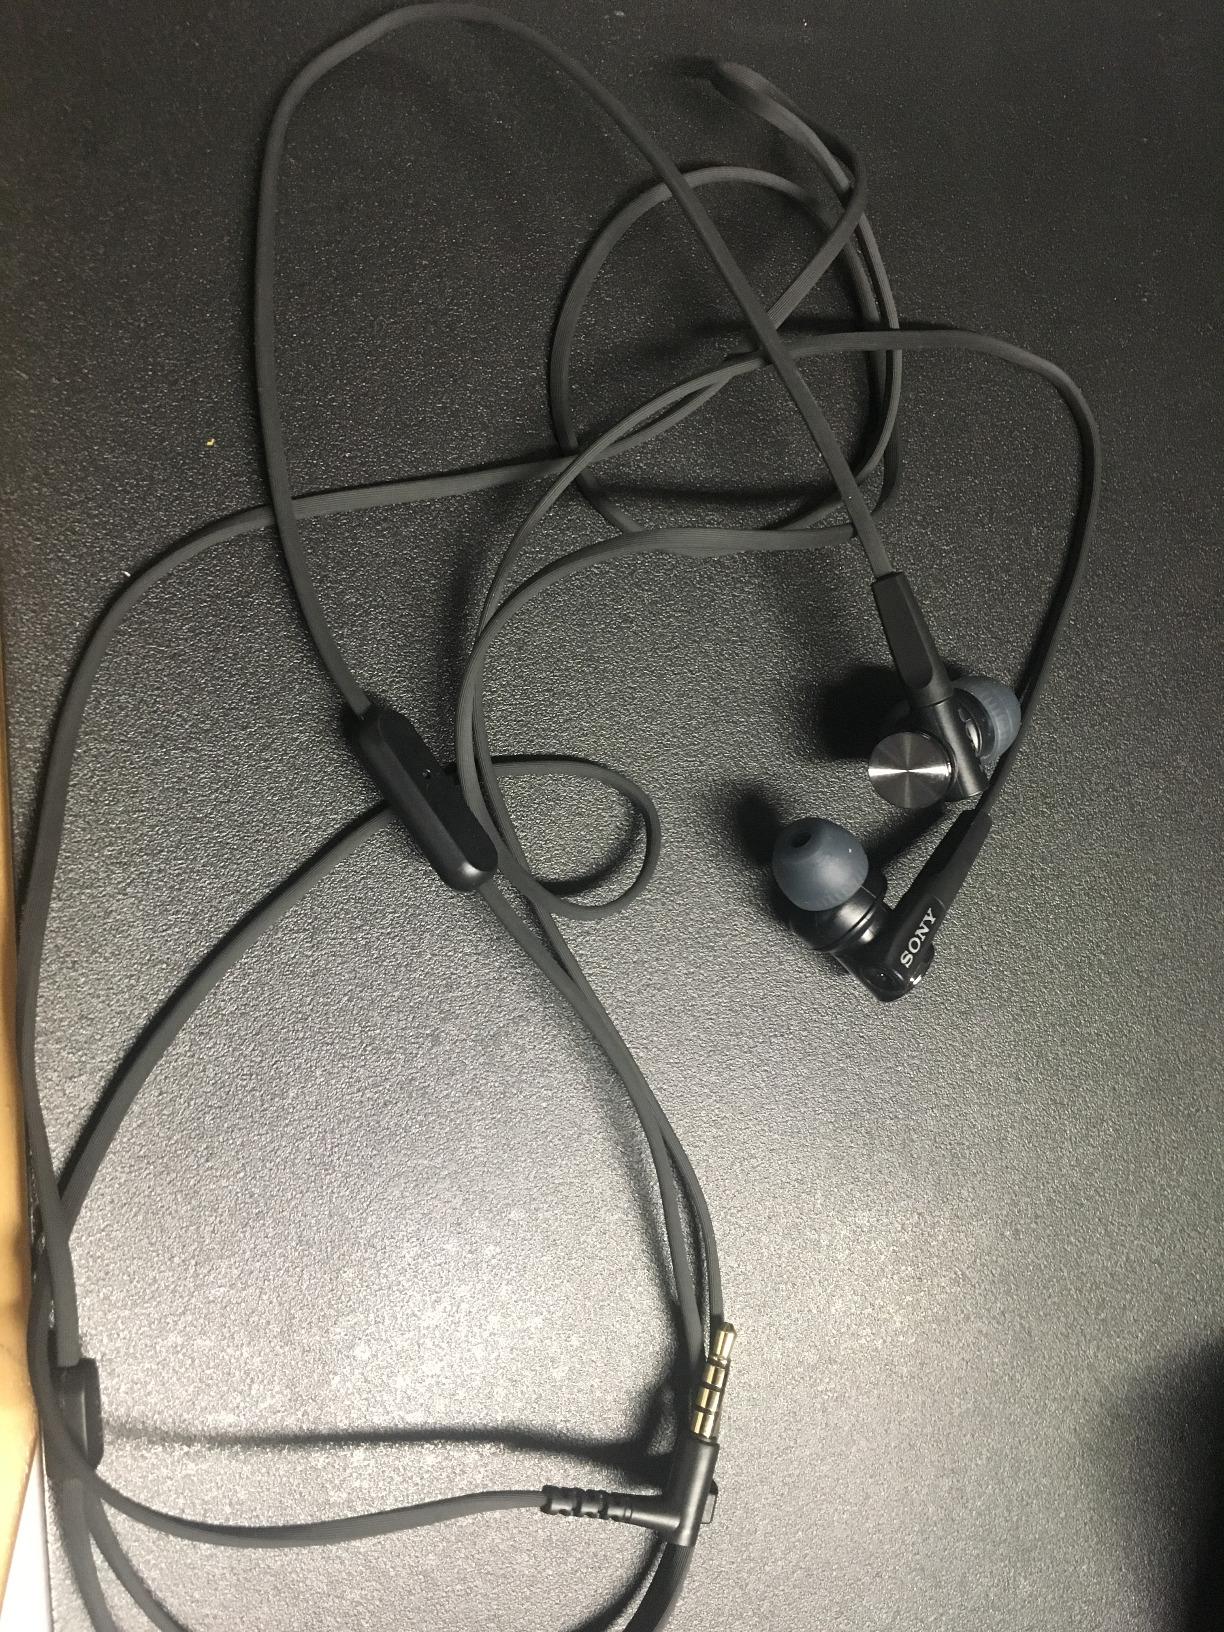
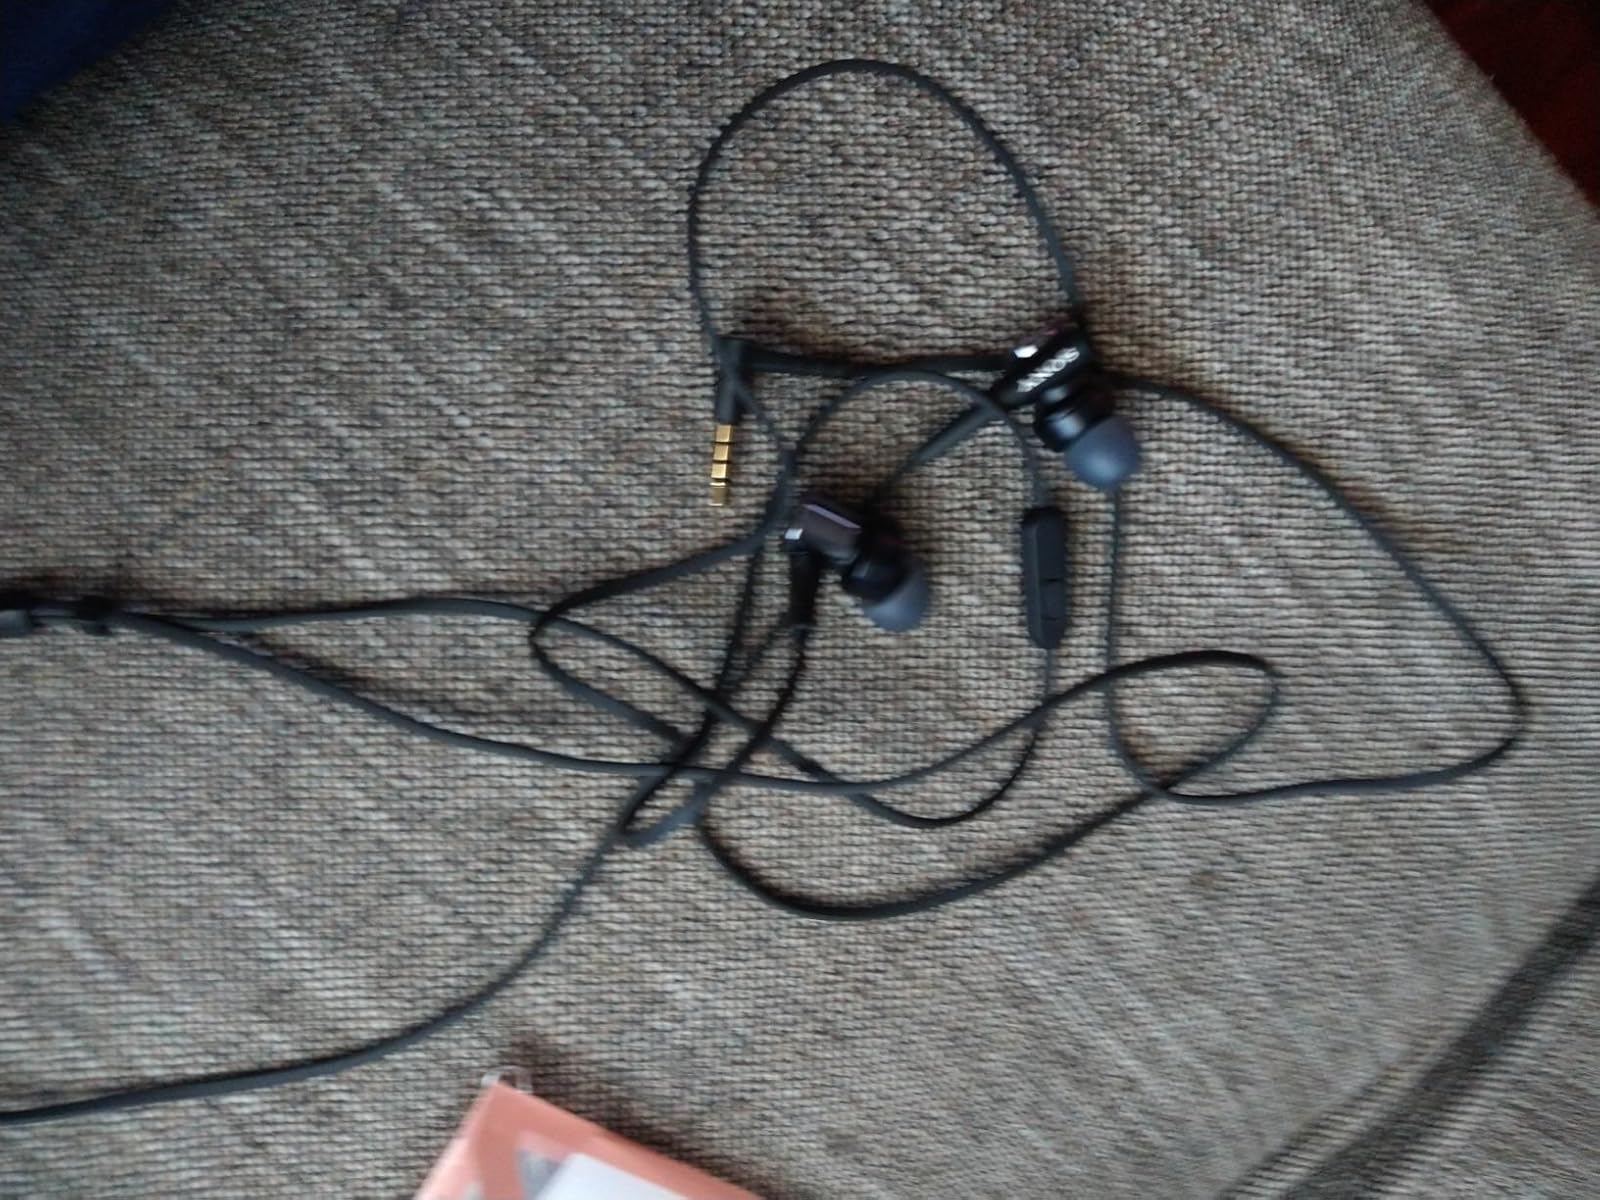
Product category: headphones
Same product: yes